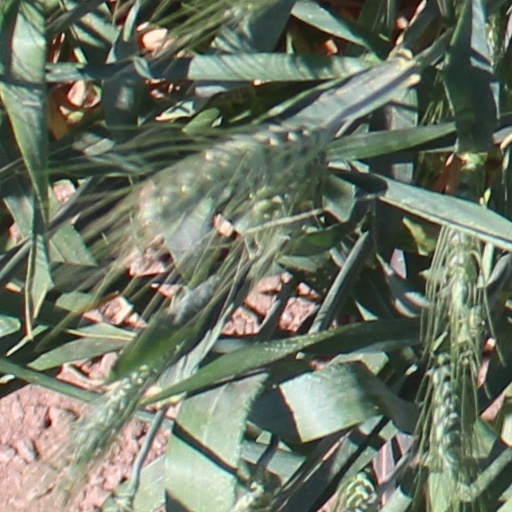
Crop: wheat